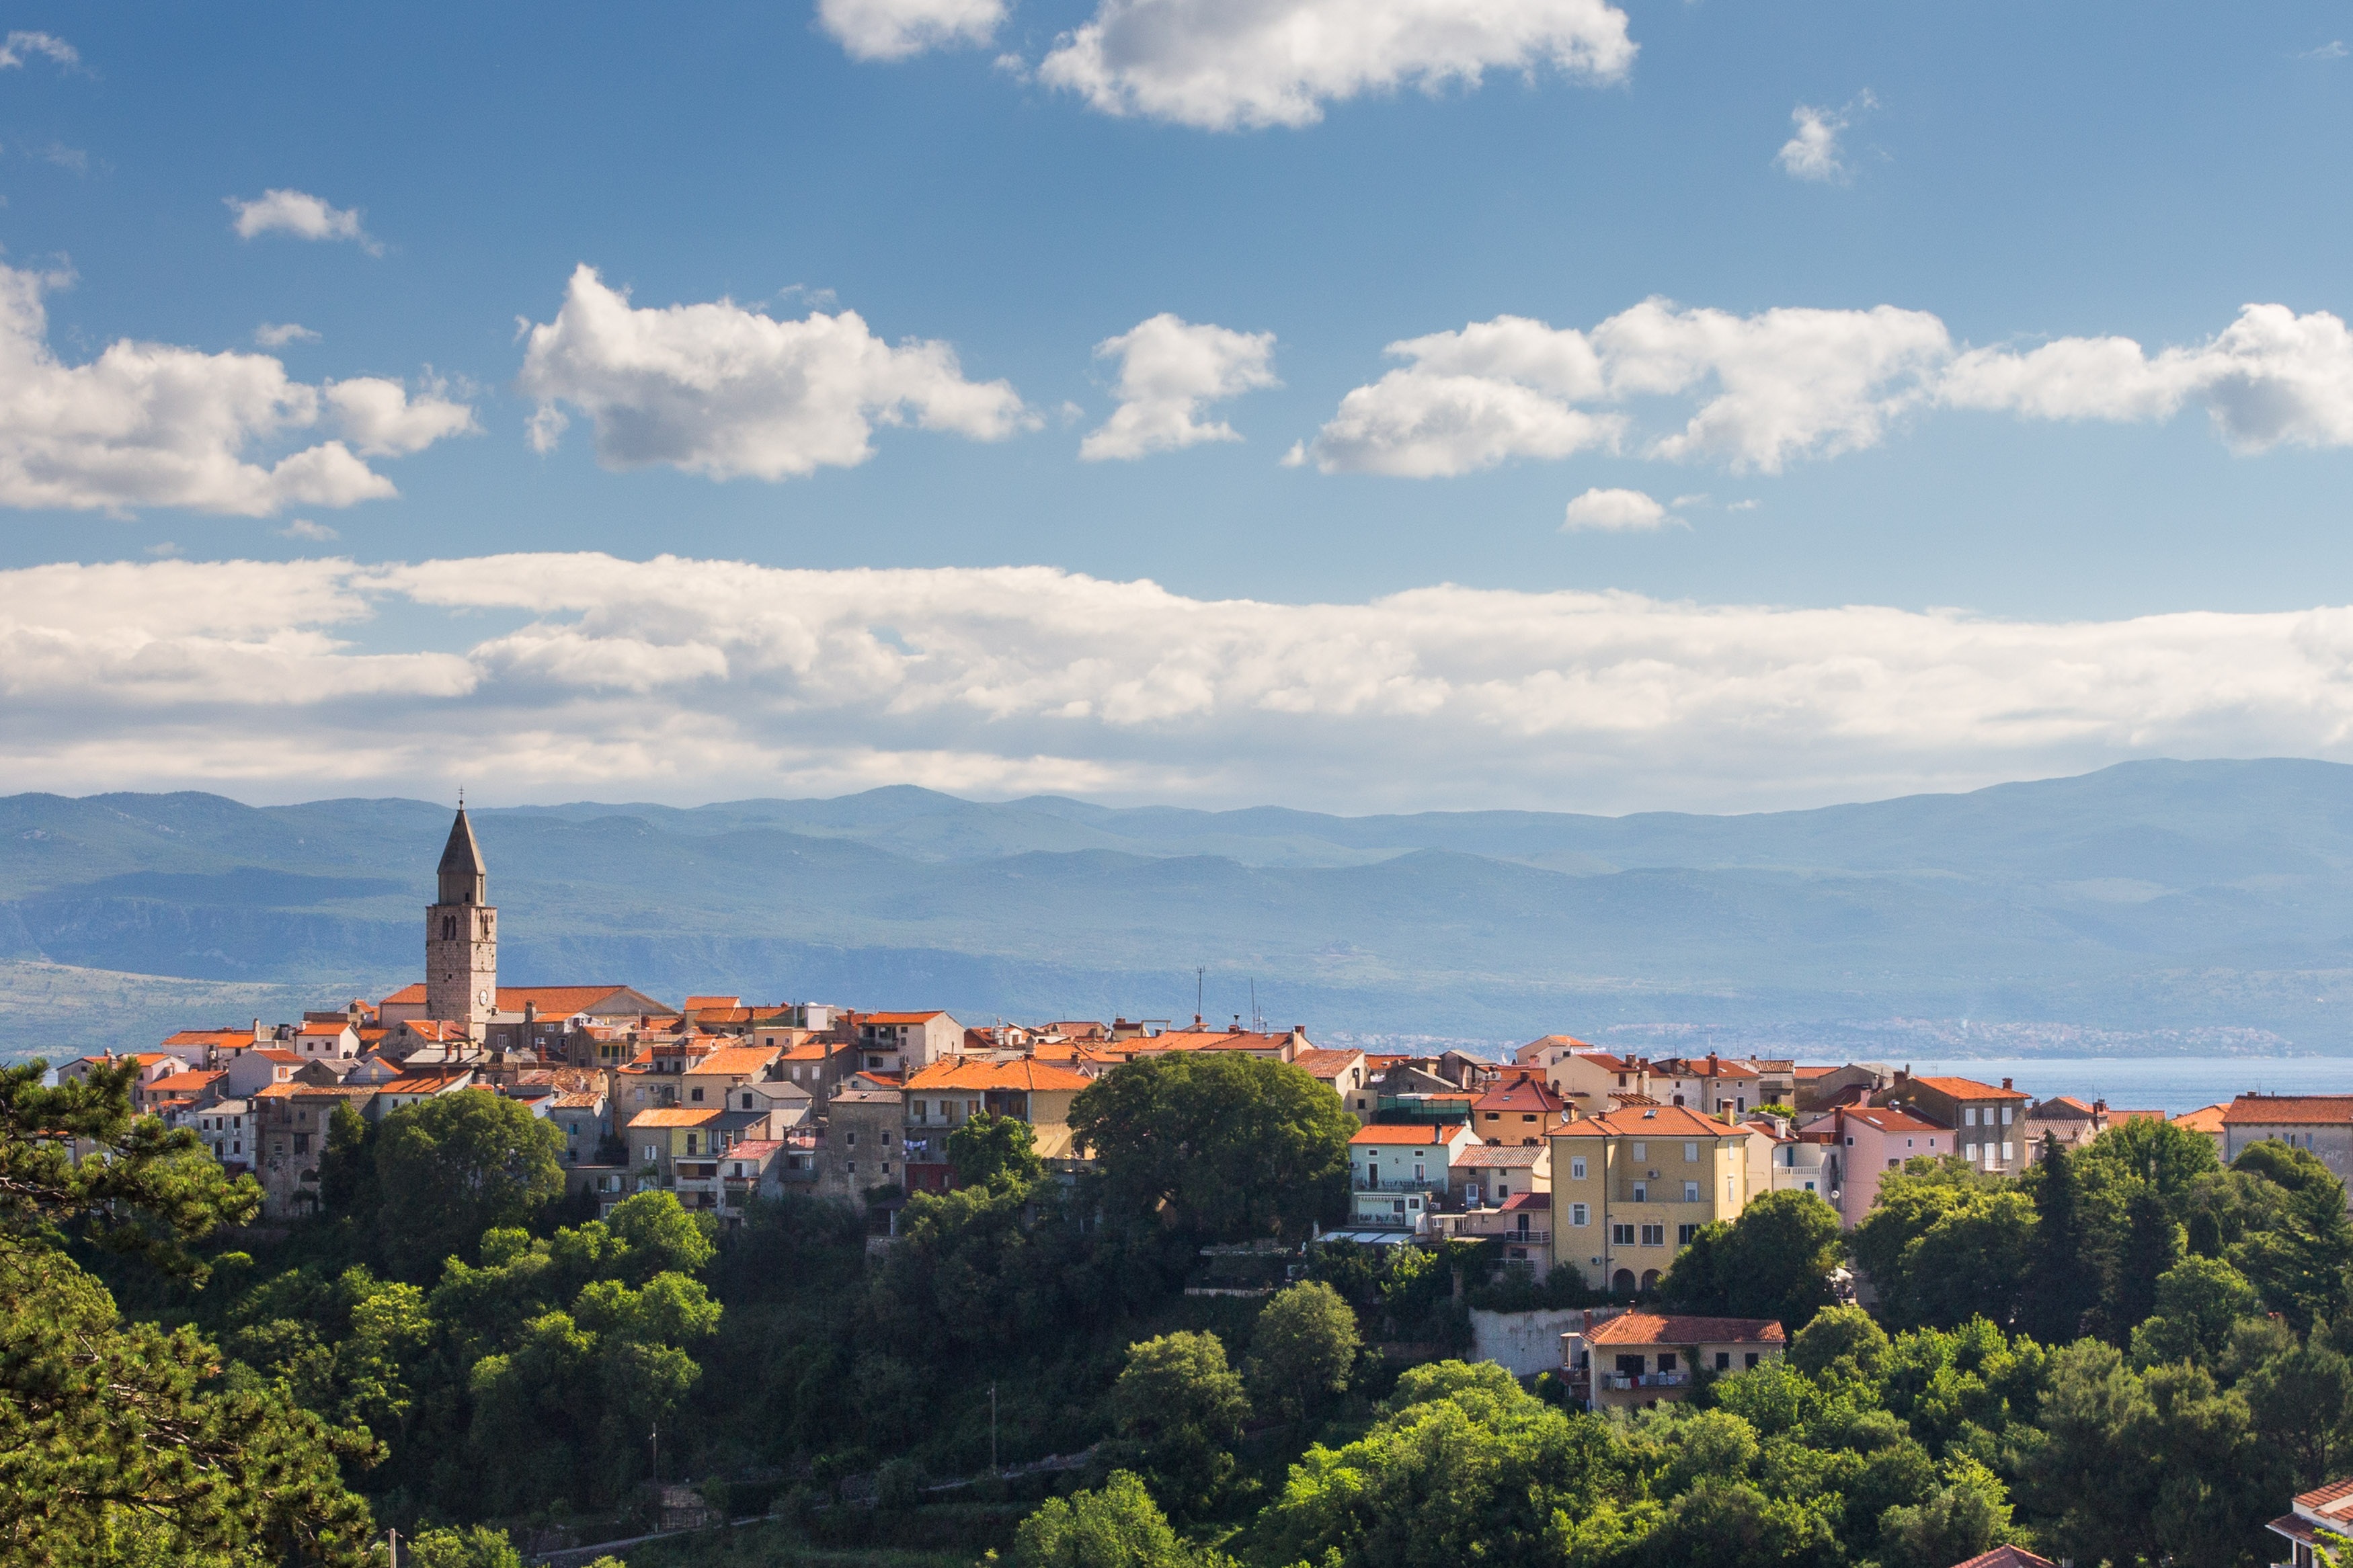
landscape, tree, horizon, light, cloud, sky, skyline, hill, town, view, city, river, cityscape, panorama, downtown, dusk, island, clouds, croatia, colors, day, nice, krk, human settlement